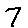
Label: 7